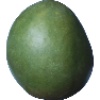
Label: mango